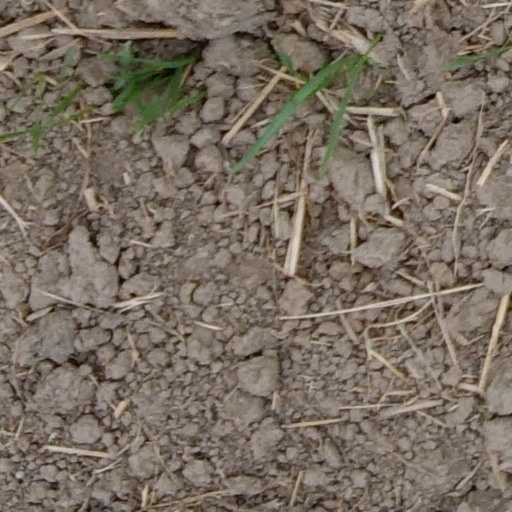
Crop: wheat